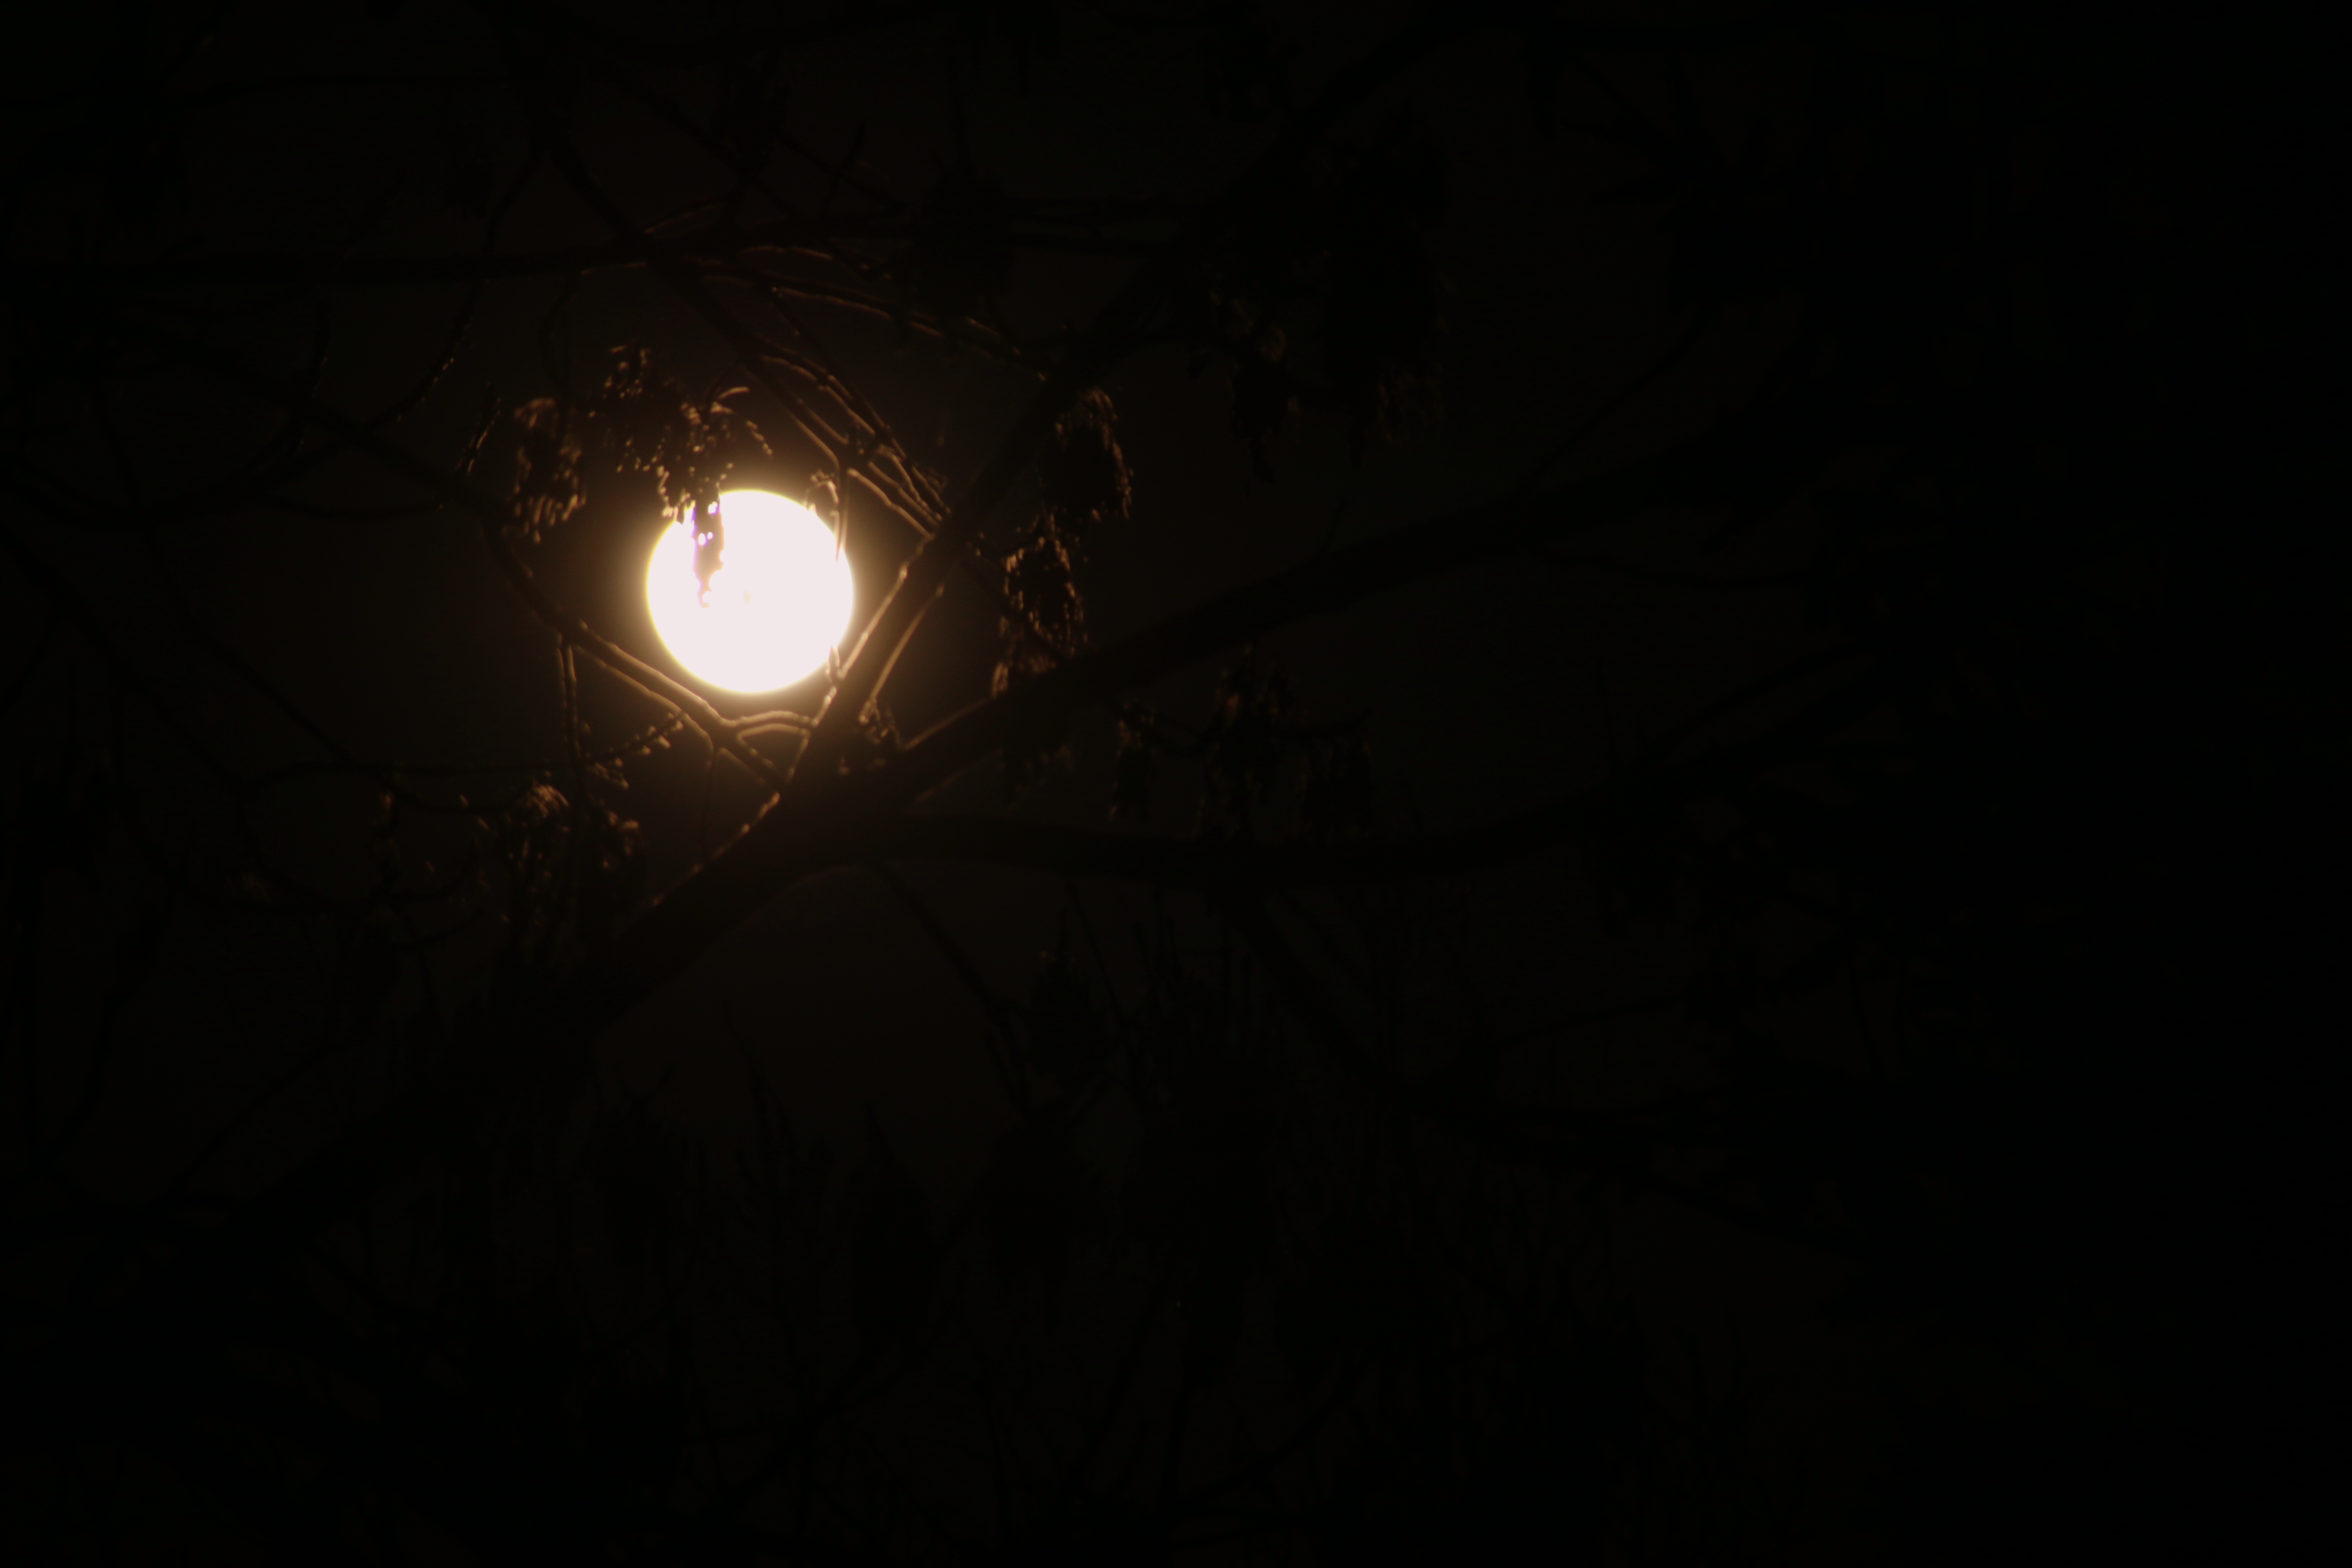
landscape, nature, winter, light, sky, night, spooky, dark, dusk, evening, twilight, tranquil, calm, darkness, night sky, lighting, moon, full moon, moonlight, circle, illuminated, midnight, celestial event